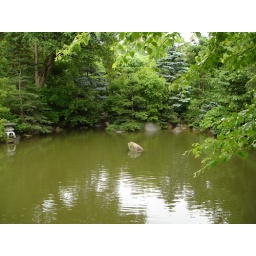
The fish rock in the pool of reflection.